List of awards and nominations received by The Voice (American TV series)

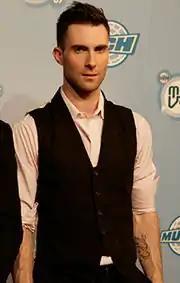
Adam Levine has been nominated for a Teen Choice Award three times winning once in 2014.

The Teen Choice Awards are presented annually by the Fox Broadcasting Company. "The Voice" and the show's coaches have been nominated fifteen times; the reality show itself has won three times while Levine and Shakira have each won one award as coaches.